List of flag bearers for Canada at the Olympics

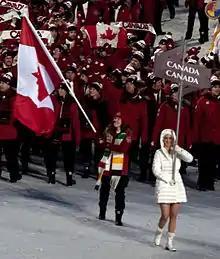
Clara Hughes at the 2010 Winter Olympics

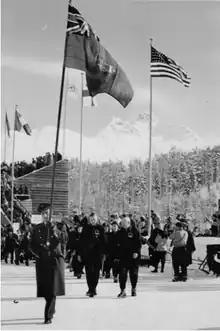
Hubert Brooks at the 1948 Winter Olympics

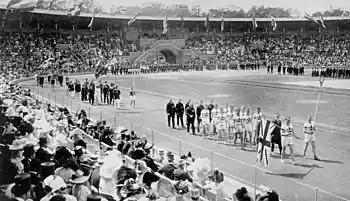
Canada at the 1912 Summer Olympics

Flag bearers carry the national flag of their country at the opening ceremony of the Olympic Games.